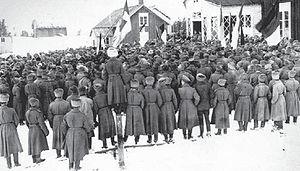
La révolution russe est l’ensemble des événements ayant conduit en février 1917 au renversement spontané du régime tsariste de Russie, puis en octobre de la même année à la prise de pouvoir par les bolcheviks et à l’installation d’un régime léniniste. Cette dernière débouche sur une guerre civile d'une grande violence, opposant les bolcheviks aux Armées blanches et à un ensemble d'autres adversaires. Le conflit est accompagné d'un effondrement de l'économie russe, qui avait débuté pendant la Première guerre mondiale, et d'une famine particulièrement meurtrière : il s'achève par la victoire des bolcheviks et par la reconstitution, sous l'égide de l'URSS, de la majorité des territoires de l'ex-empire. La révolution en Russie donne également naissance au communisme, au sens contemporain du terme.
Jean Sibelius, né le 8 décembre 1865 à Tavastehus, dans le grand-duché de Finlande, et mort le 20 septembre 1957 à Järvenpää, près d'Helsinki, est un compositeur finlandais de musique classique.